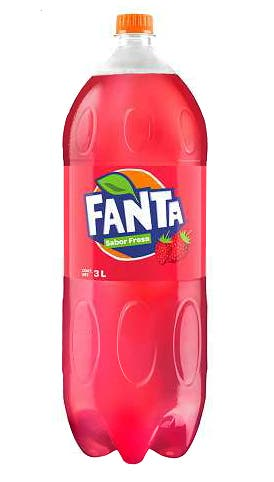
A Fanta strawberry flavor soda in a 3-liters plastic bottle